Boris Banga

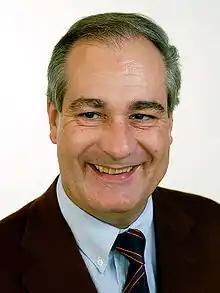

Boris Banga (born 9 August 1949) is a Swiss politician and longtime mayor of Grenchen (1991–2013). Banga is a member of the Social Democratic Party of Switzerland.